Deutsche Reichsbahn service ranks

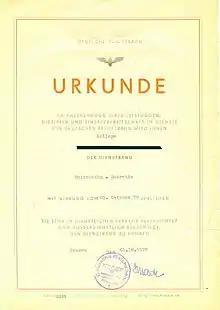
Certificate for Reichsbahn secretary

As a result of a competition, a single service uniform that eliminated of the previous badges and embellishments was introduced throughout the "Reich" for all members of the Reichsbahn. Service rank and respective division were recognizable from the collar insignia.